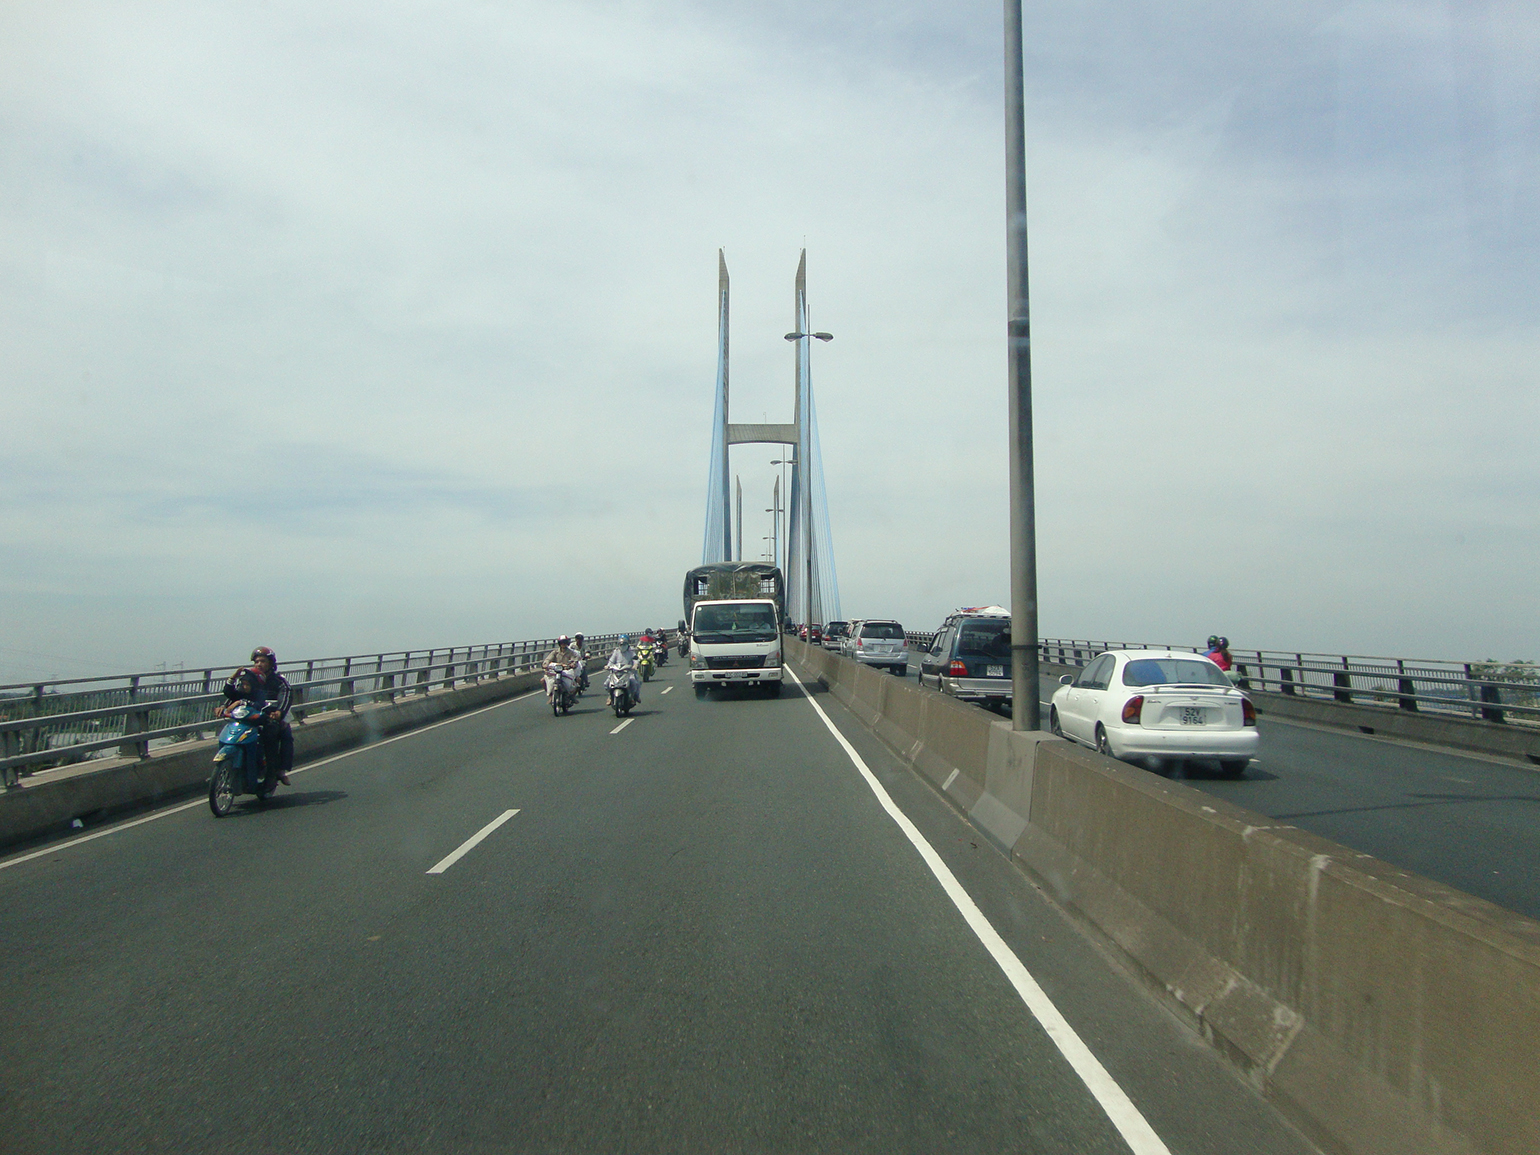
user: text: Có bao nhiêu trụ cầu lớn (pylon) có thể nhìn thấy trong hình?
assistant: text: Hai

user: text: Ngoài ô tô, loại phương tiện cá nhân nào phổ biến nhất được nhìn thấy đang lưu thông trên cầu, thể hiện đặc điểm giao thông ở Việt Nam?
assistant: text: Xe máy là loại phương tiện cá nhân phổ biến nhất được nhìn thấy đang lưu thông trên cầu, thể hiện đặc điểm giao thông ở Việt Nam.